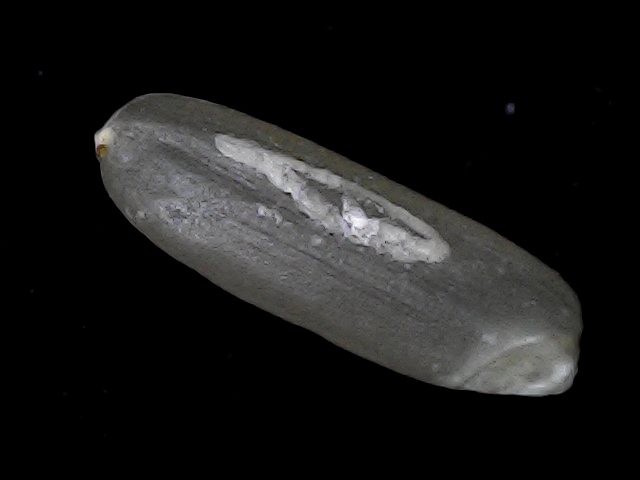
Rice variety: BD56